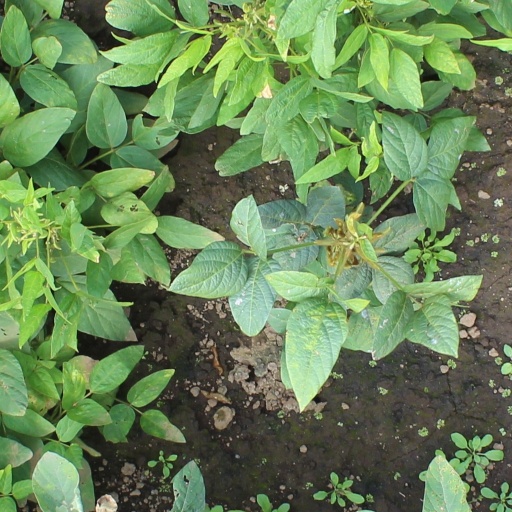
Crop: soybean